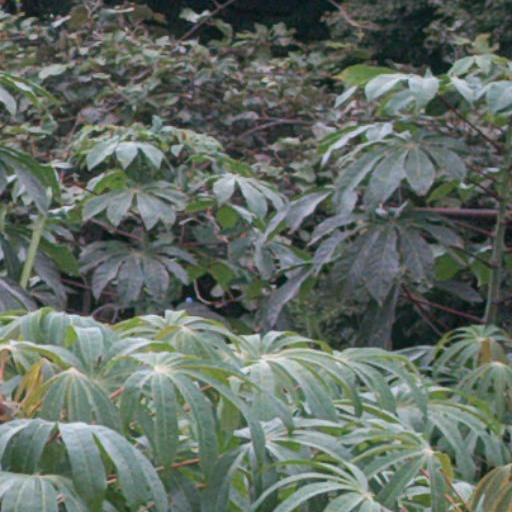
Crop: cassava